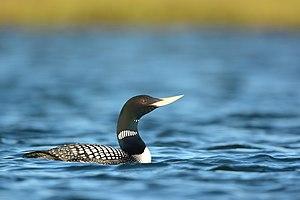
Cette liste des oiseaux au Canada provient de Bird Checklists of the World en date du mois de juillet 2018.
Cette liste des espèces d'oiseaux au Québec recense les taxons de ce groupe observés dans cette province du Canada. Elle provient de l'American Ornithologist Union en date du mois de janvier 2019. Elle comprend 470 espèces dont :
Le Plongeon à bec blanc, aussi appelé Plongeon à bec jaune et au Québec Huart à bec blanc ou Huart à bec jaune, est une espèce d'oiseaux de la famille des Gaviidae. C'est le plus grand des gaviidés, bien qu’il ne soit que légèrement plus grand que le Plongeon huard, avec lequel il est souvent confondu.